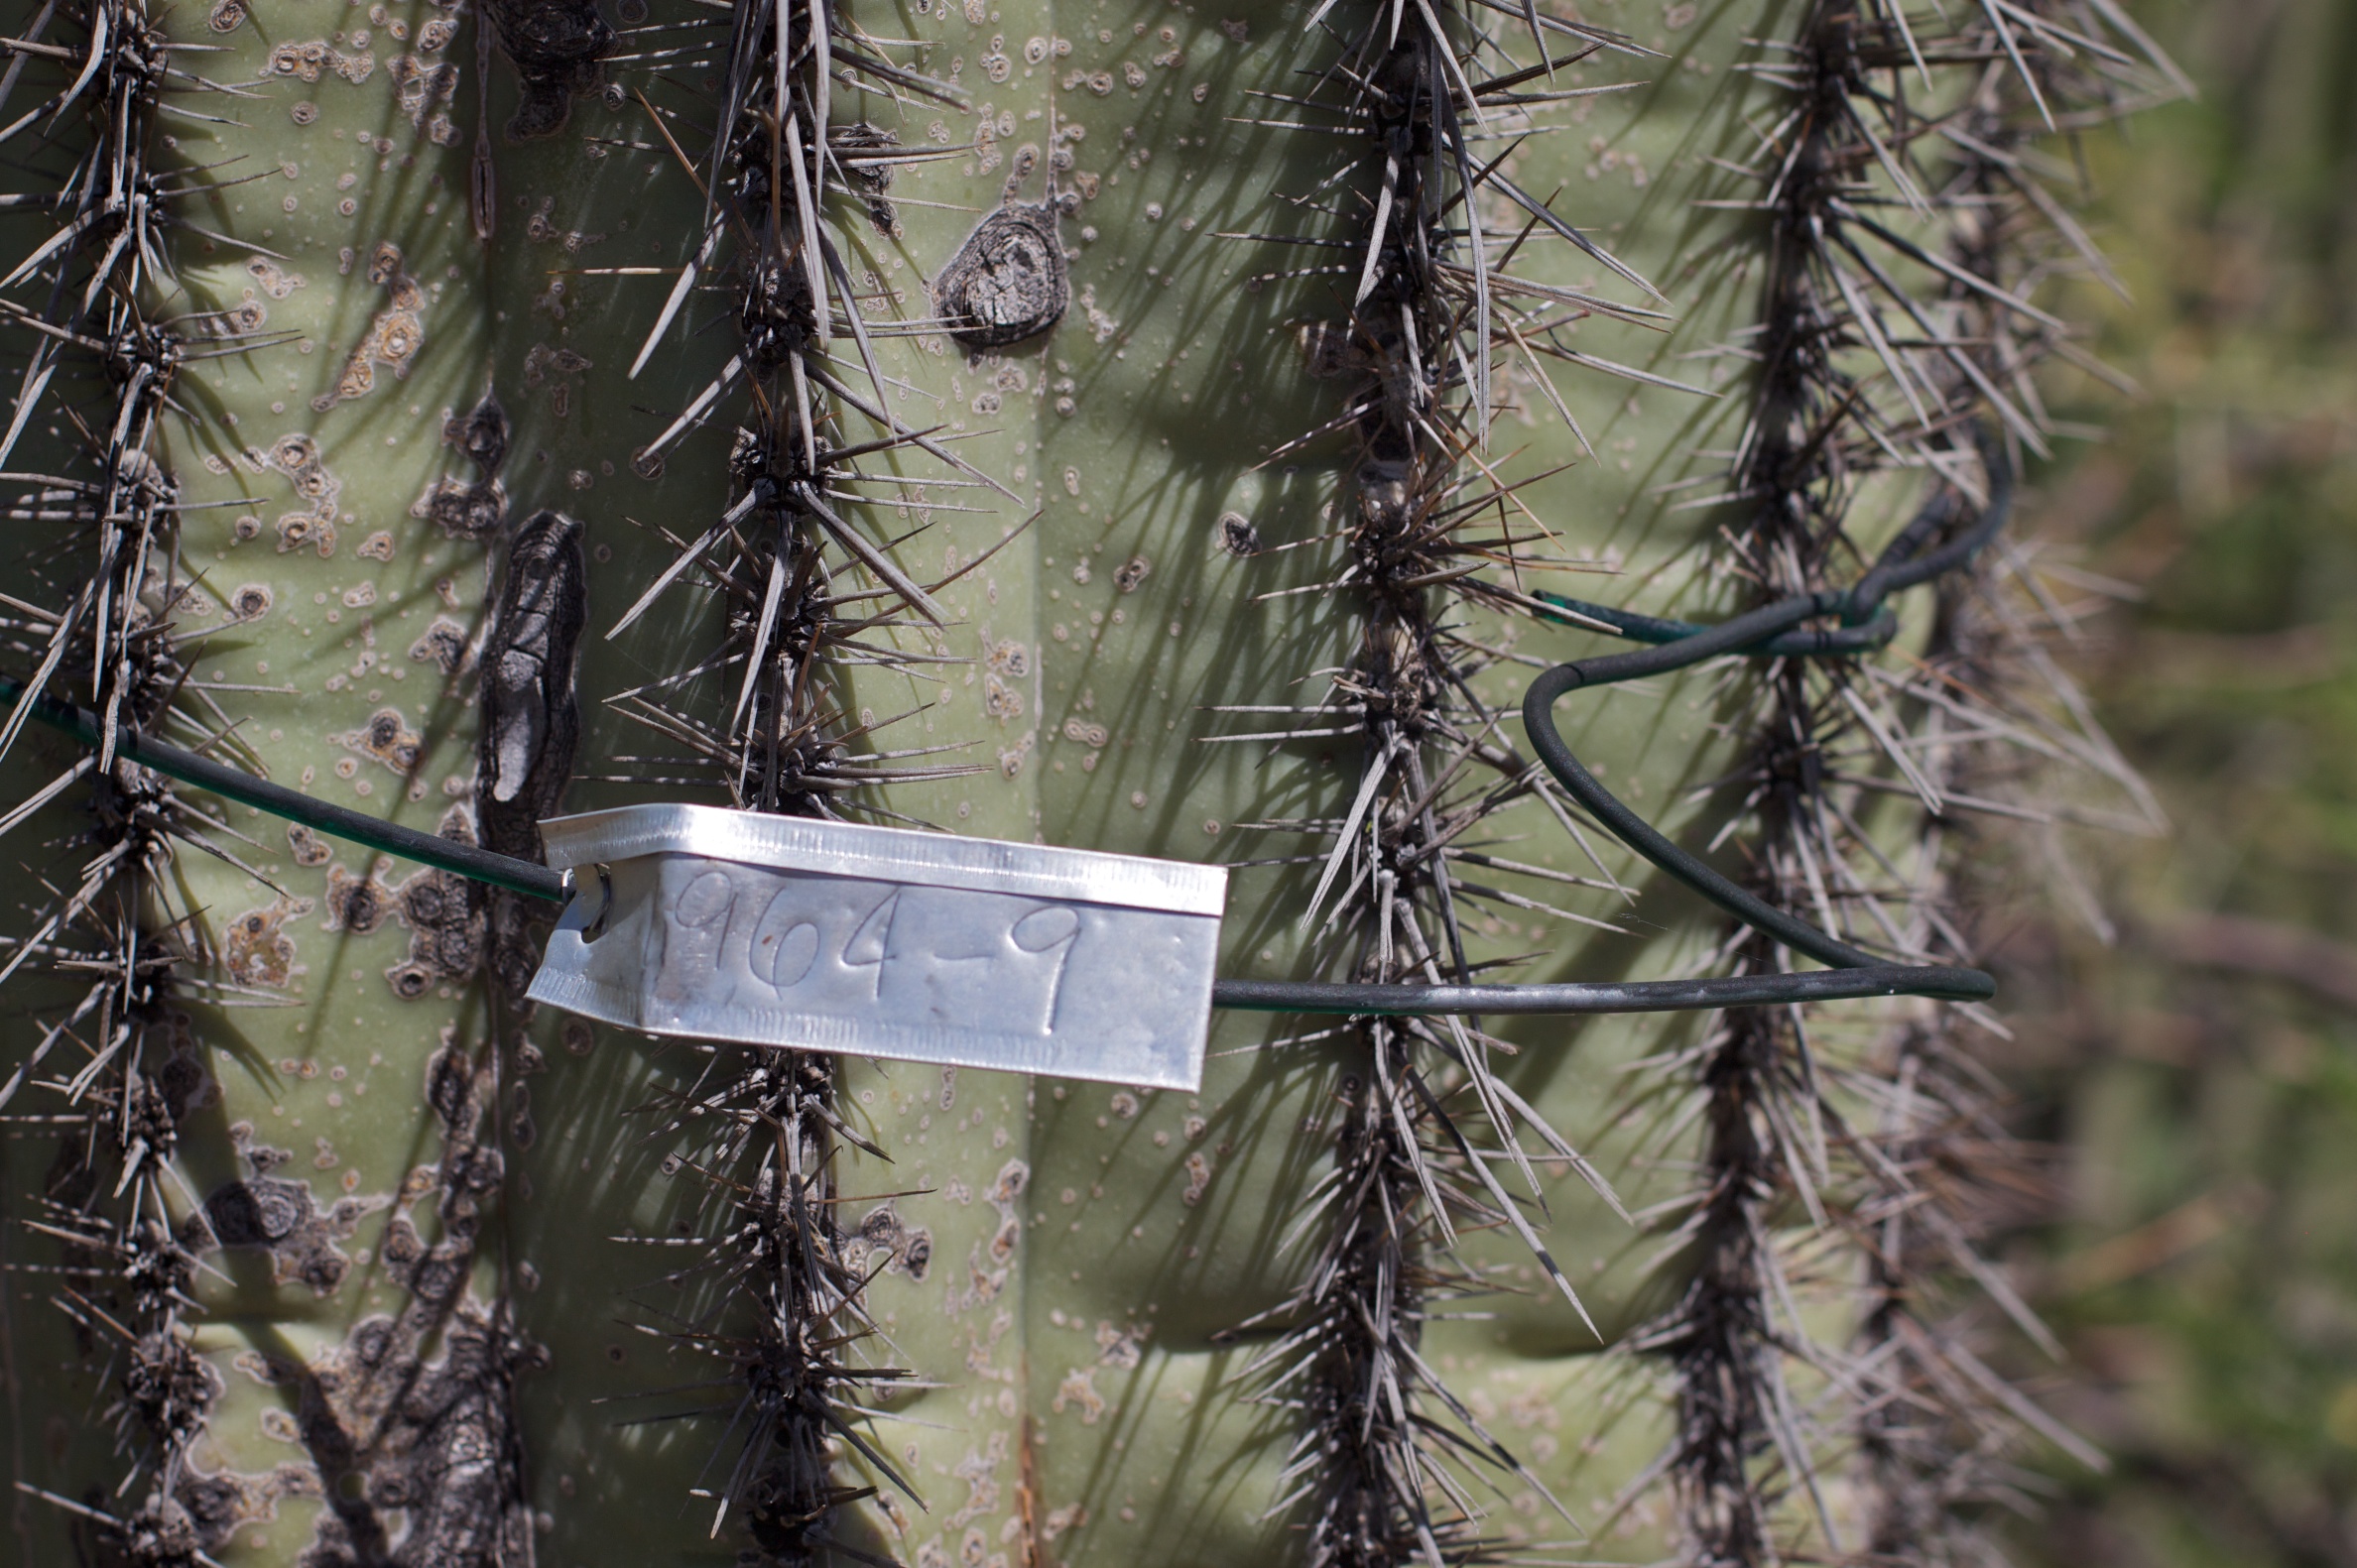
tree, branch, cactus, plant, botany, sagurao, flowering plant, grass family, plant stem, land plant, thorns spines and prickles, hedgehog cactus